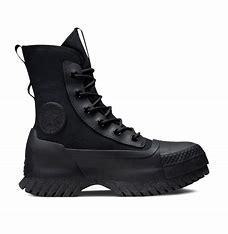
Brand: Converse
Model: Chuck Taylor All Star Ii